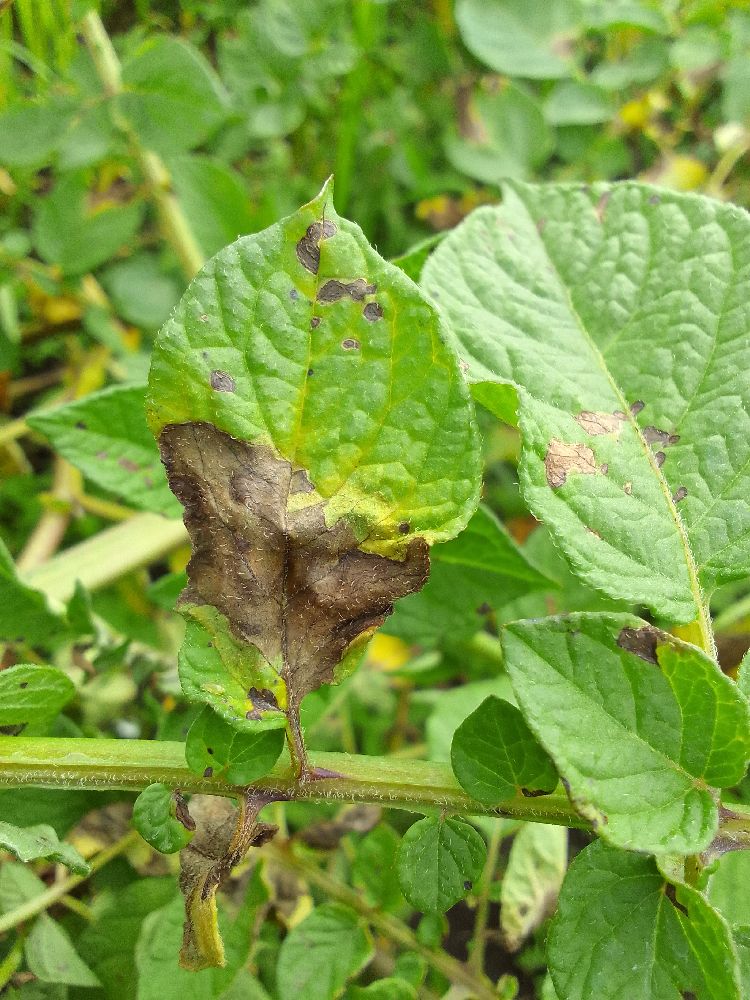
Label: Late blight